Shades of pink

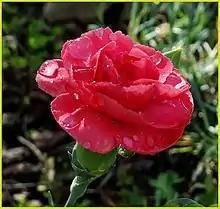
A pink carnation flower

The source of this color is the "Pantone Textile Cotton eXtended (TCX)" color list, color #13-1404 TCX—Pale Dogwood.